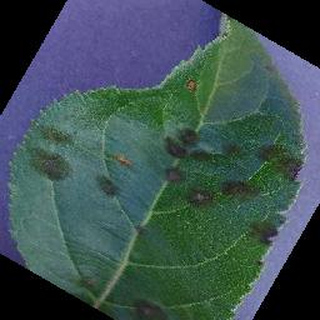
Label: apple_apple_scab